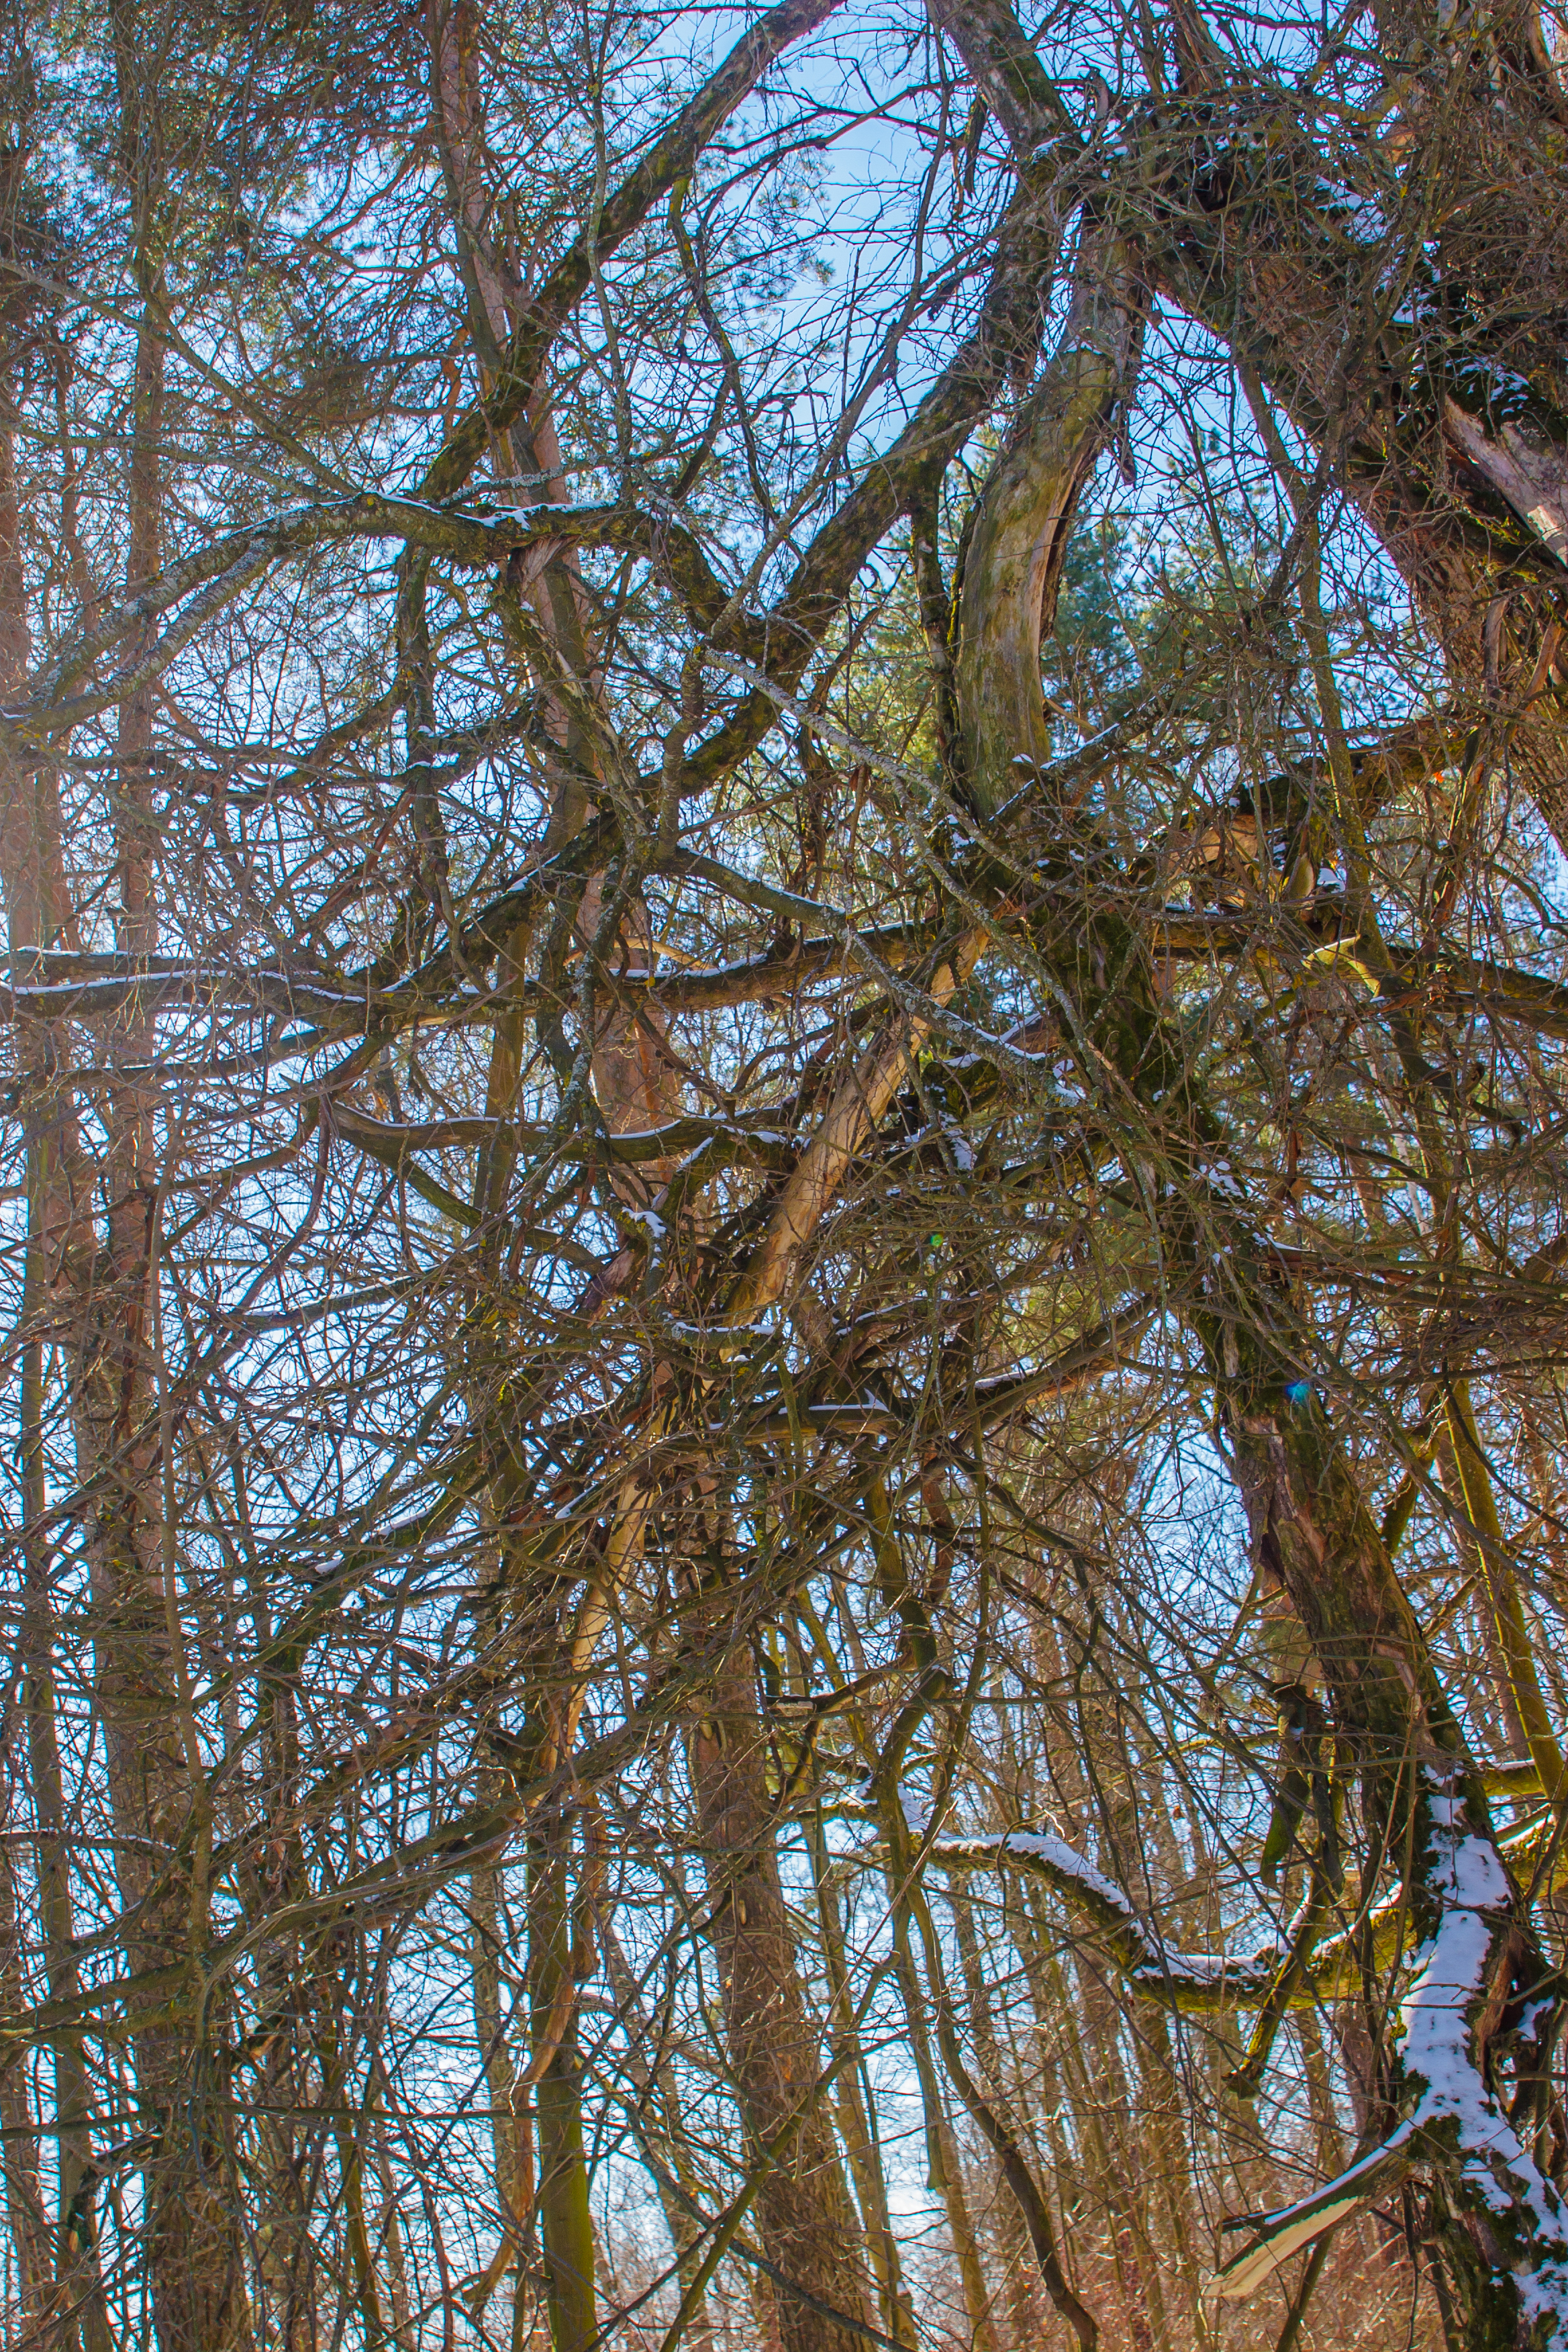
images, sky, twig, trunk, wood, terrestrial plant, natural landscape, tree, evergreen, larch, Tints and shades, deciduous, forest, temperate broadleaf and mixed forest, conifer, electric blue, symmetry, spruce fir forest, winter, woodland, Northern hardwood forest, tropical and subtropical coniferous forests, plant stem, old growth forest, temperate coniferous forest, grass, grove, plant, pine family, pine, jungle, pattern, fir